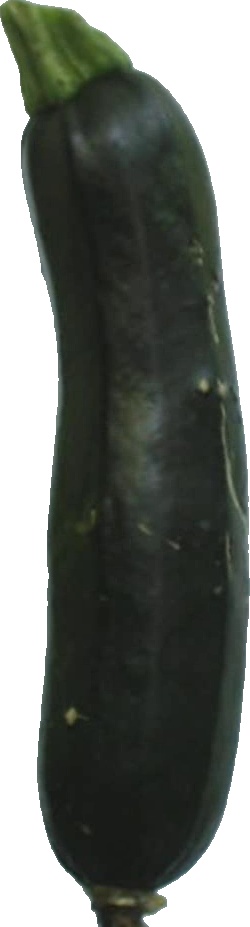
Label: zucchini_dark_1